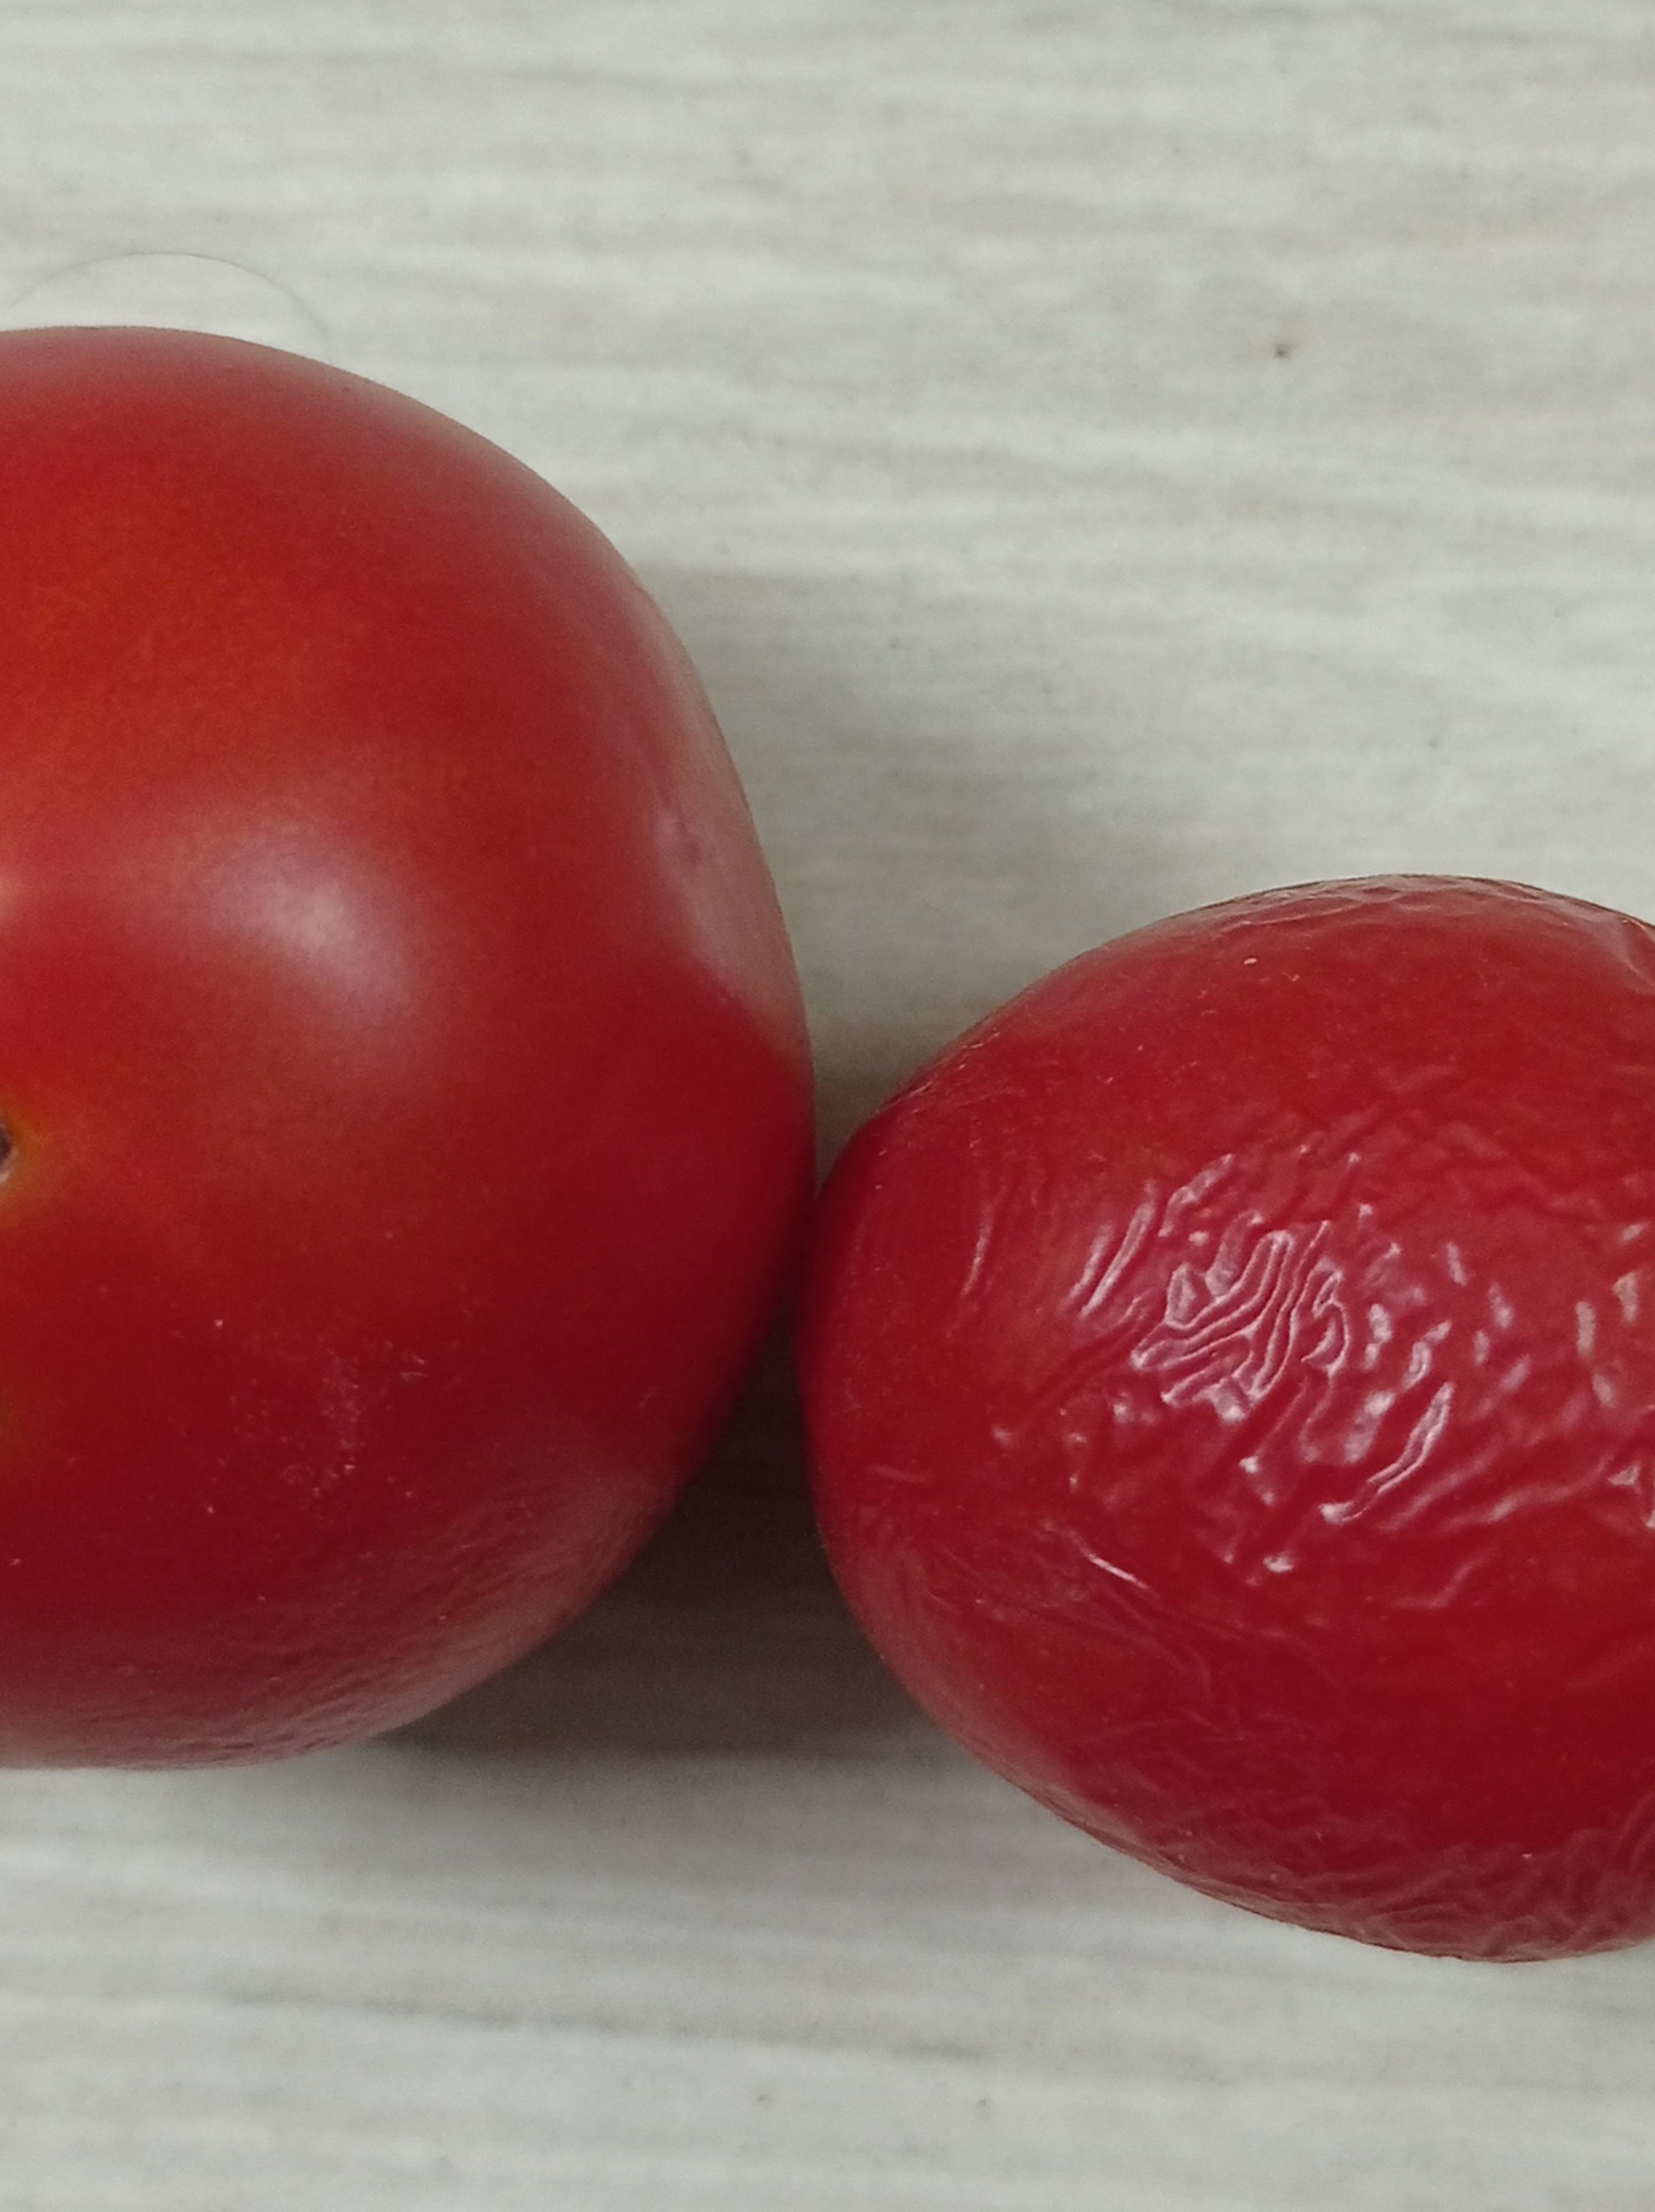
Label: Fresh